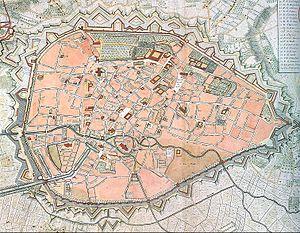
Le 4ᵉ régiment d'infanterie impérial Hoch- und Deutschmeister est un régiment d'infanterie du Saint-Empire resté, après 1804, au service de l'empire d'Autriche devenu en 1867 l'Empire austro-hongrois. Il a combattu dans les différentes guerres de la monarchie de Habsbourg.